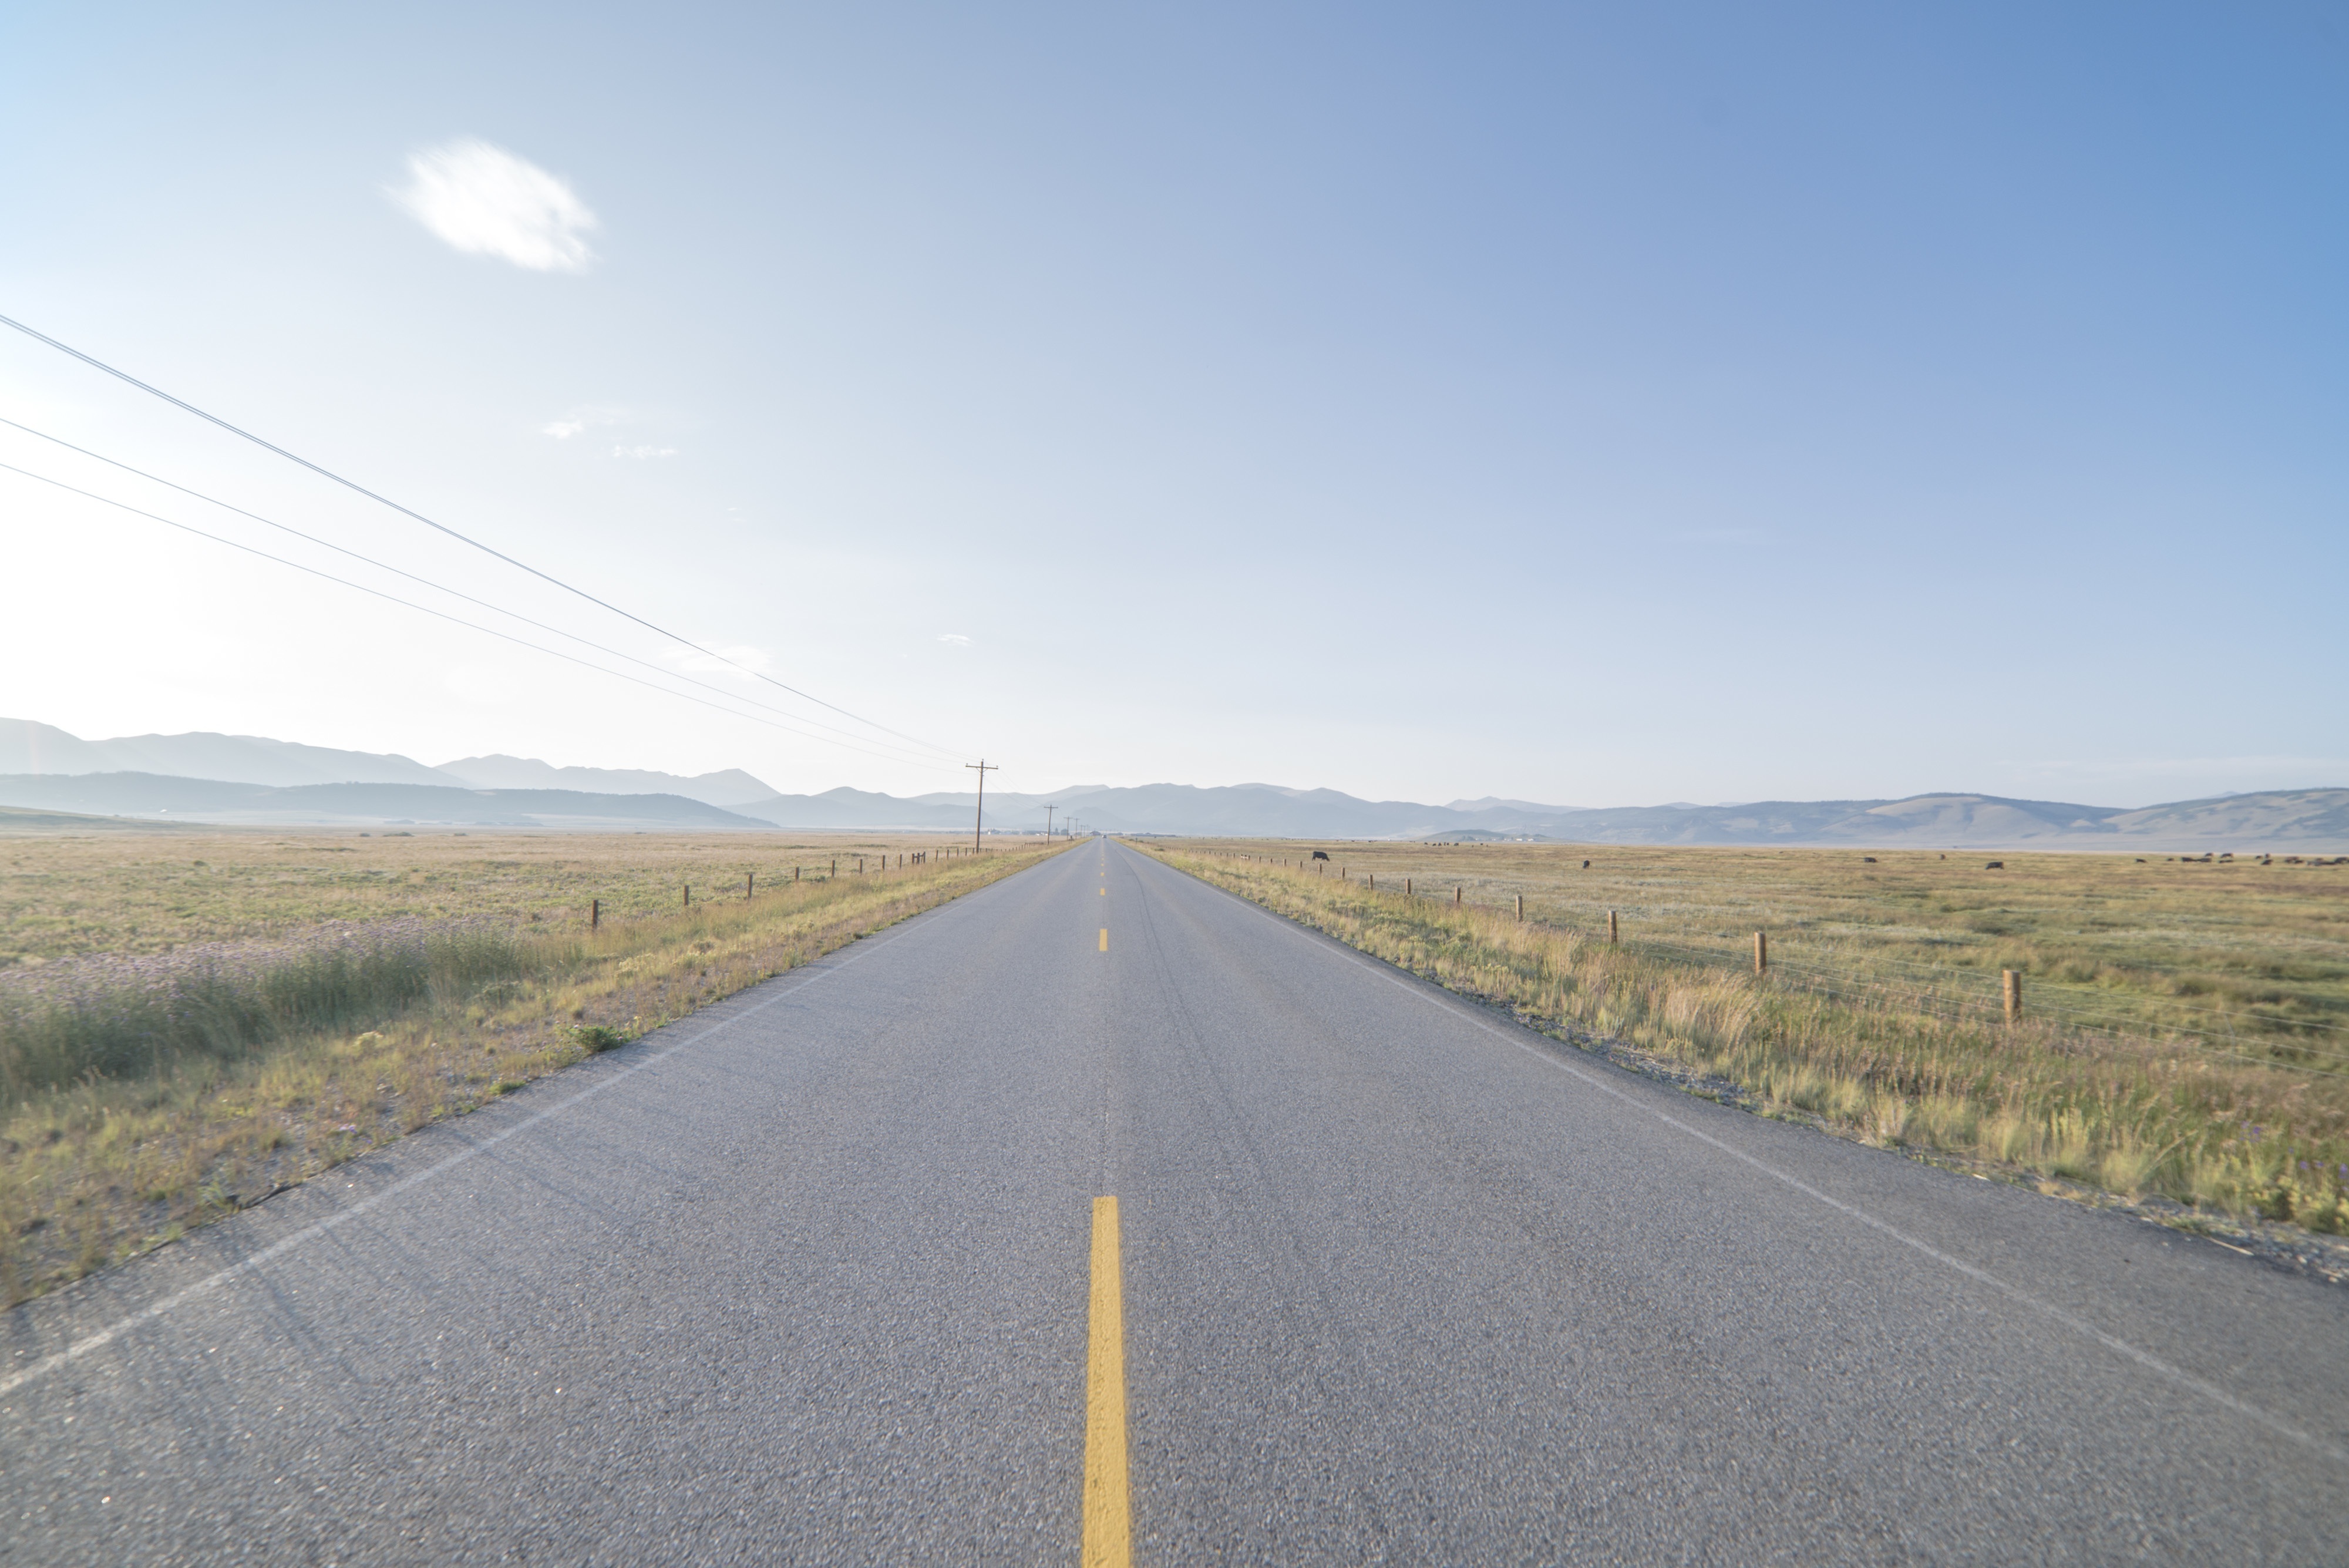
landscape, nature, horizon, track, road, street, field, prairie, highway, country, asphalt, travel, freeway, dirt road, distance, scenic, journey, endless, route, lane, plain, straight, road trip, infrastructure, way, vanishing, vanishing point, rural area, road surface, residential area, nonbuilding structure, controlled access highway